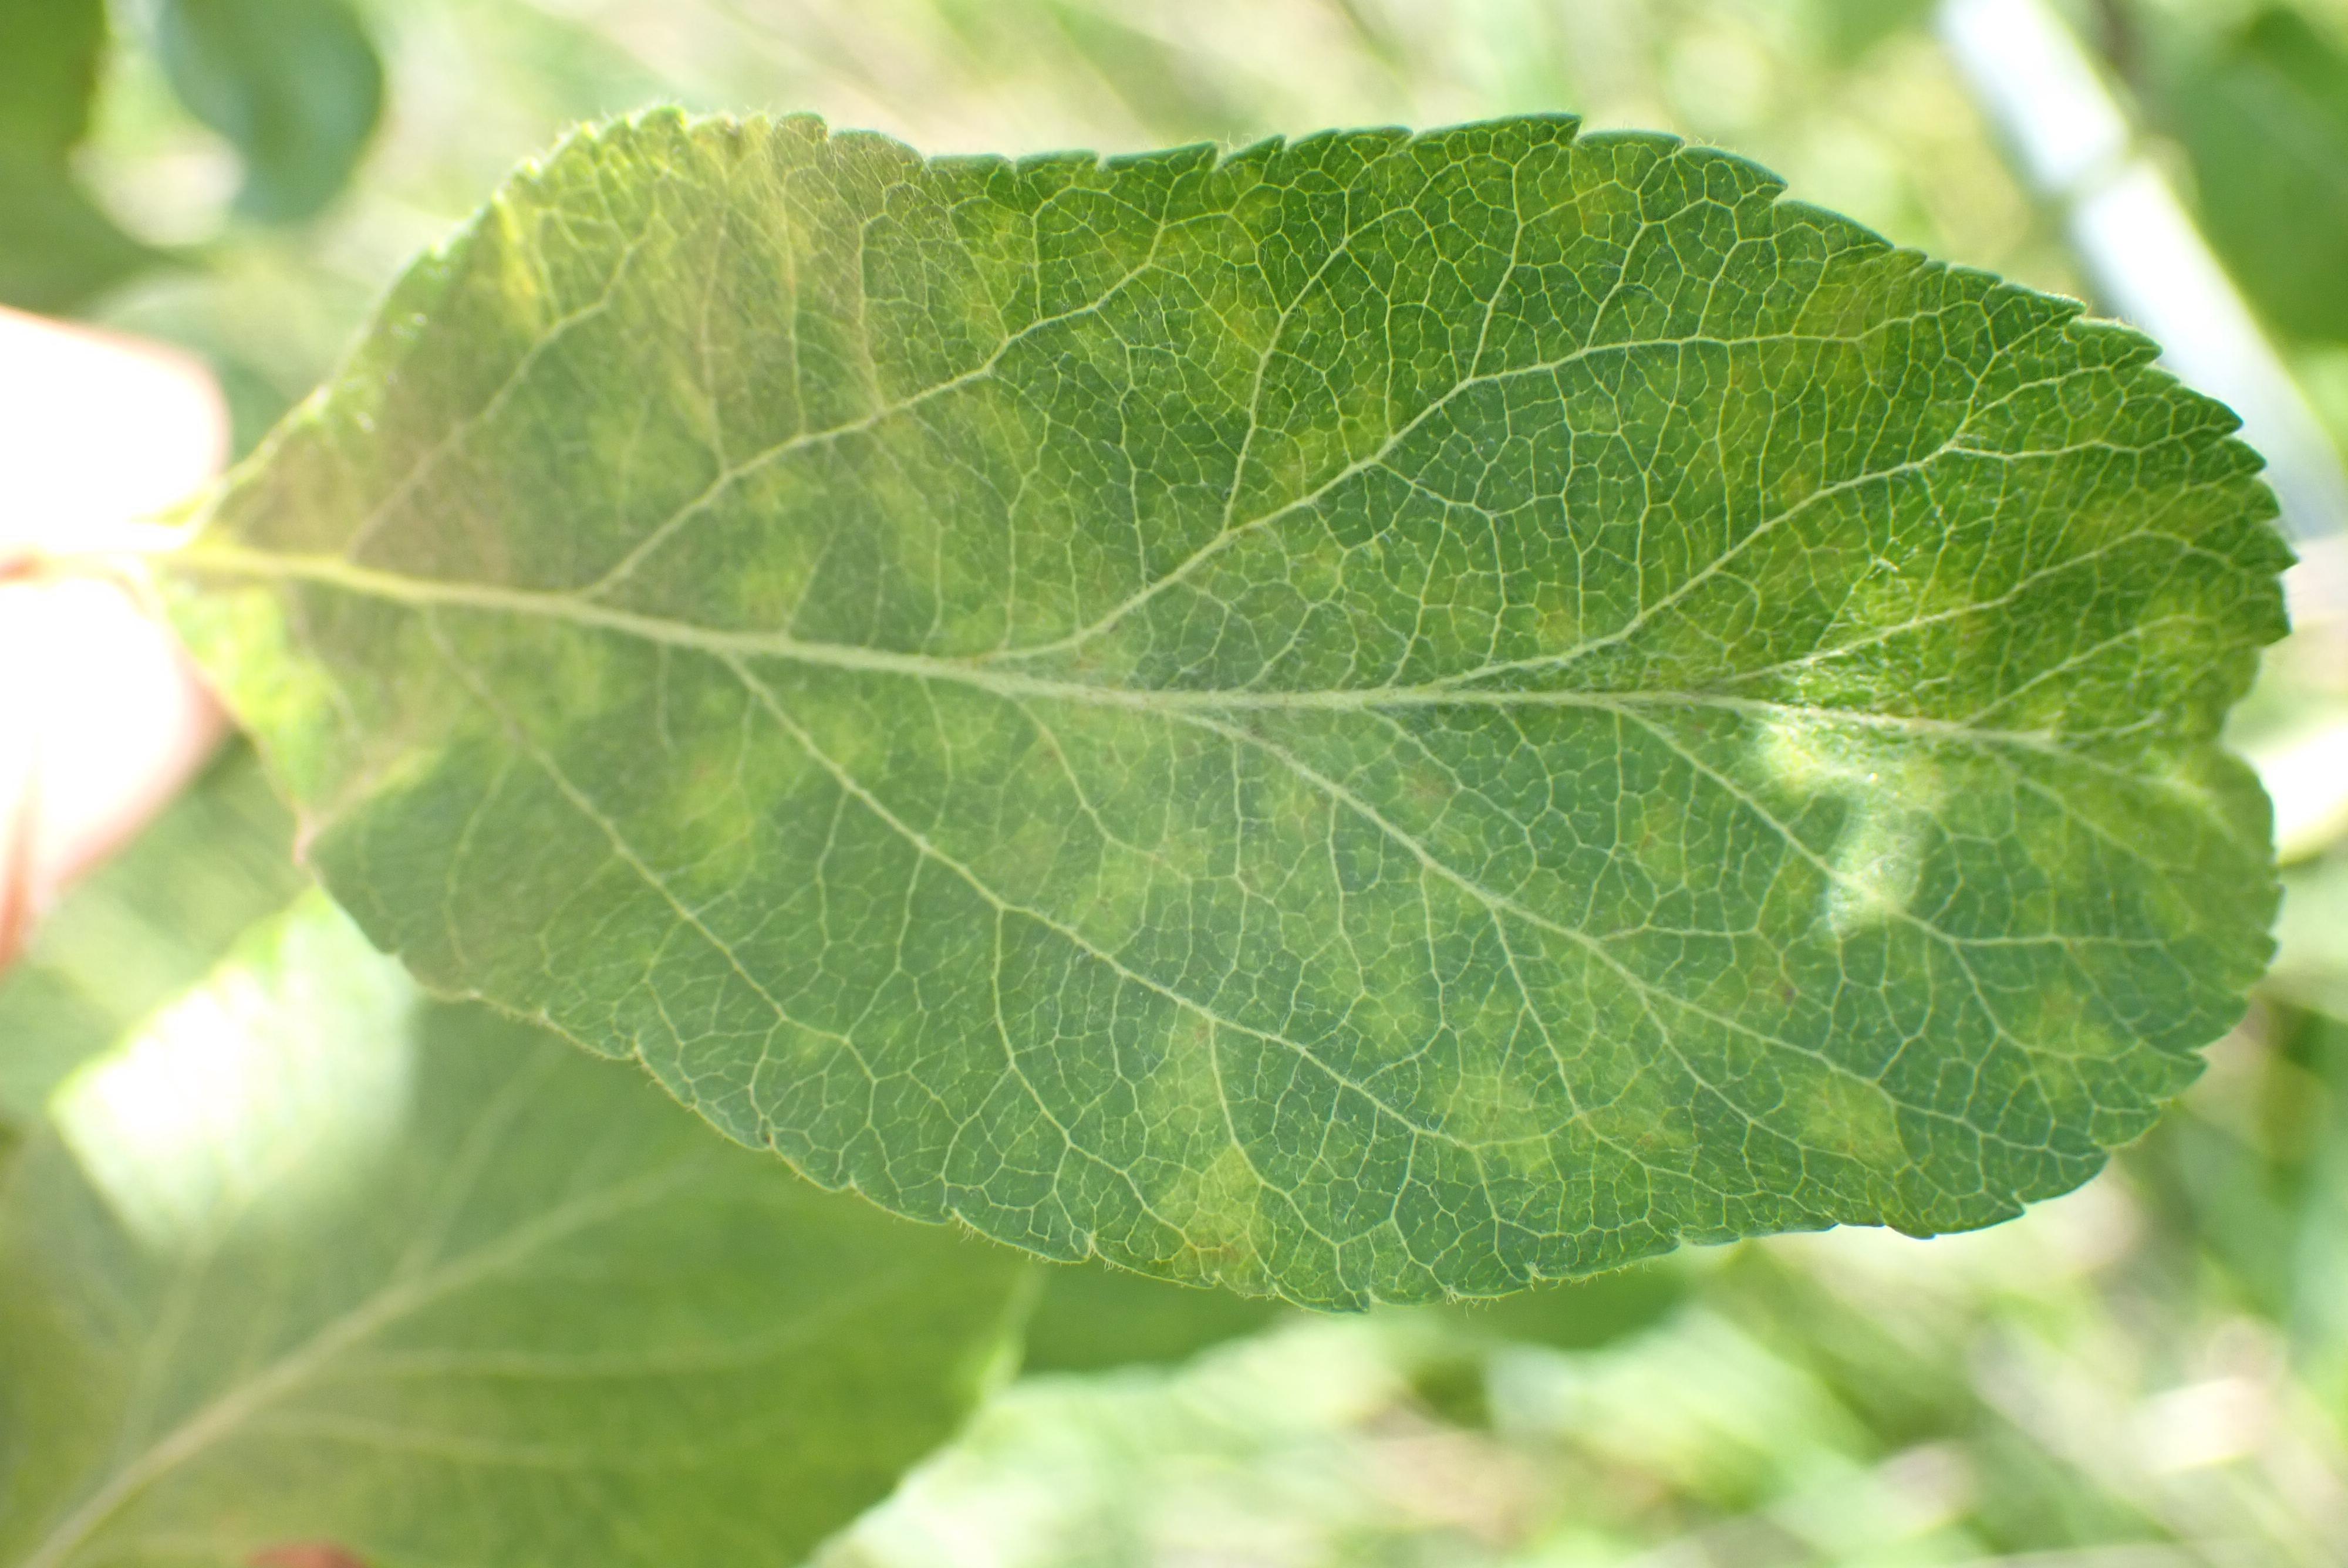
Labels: scab